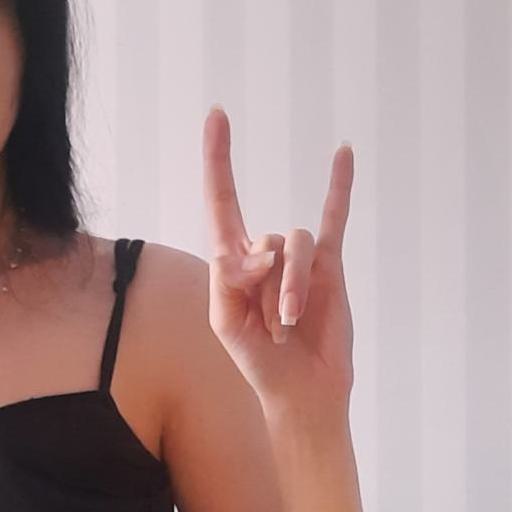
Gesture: rock